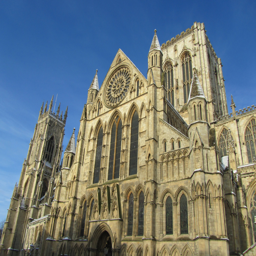
on this day in history was badly damaged by a fire .